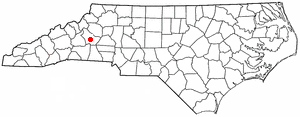
Salem est une census-designated place américaine située dans le comté de Burke dans l'État de Caroline du Nord. En 2010, sa population était de 2 218 habitants.